Peter Heywood

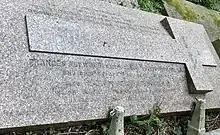
The Heywood family grave in Highgate Cemetery (west side)

The court martial opened on 12 September 1792 aboard in Portsmouth Harbour. Accused with Heywood were Joseph Coleman, Thomas McIntosh and Charles Norman, all of whom had been exonerated in Bligh's account and could confidently expect acquittal, as could Michael Byrne, the nearly blind ship's fiddler. The other accused were James Morrison, Thomas Burkitt, Thomas Ellison, John Millward and William Muspratt. The court martial board was presided over by Lord Hood, naval commander-in-chief at Portsmouth, and included Pasley's friend George Montagu and Heywood's relative by marriage, Albemarle Bertie.